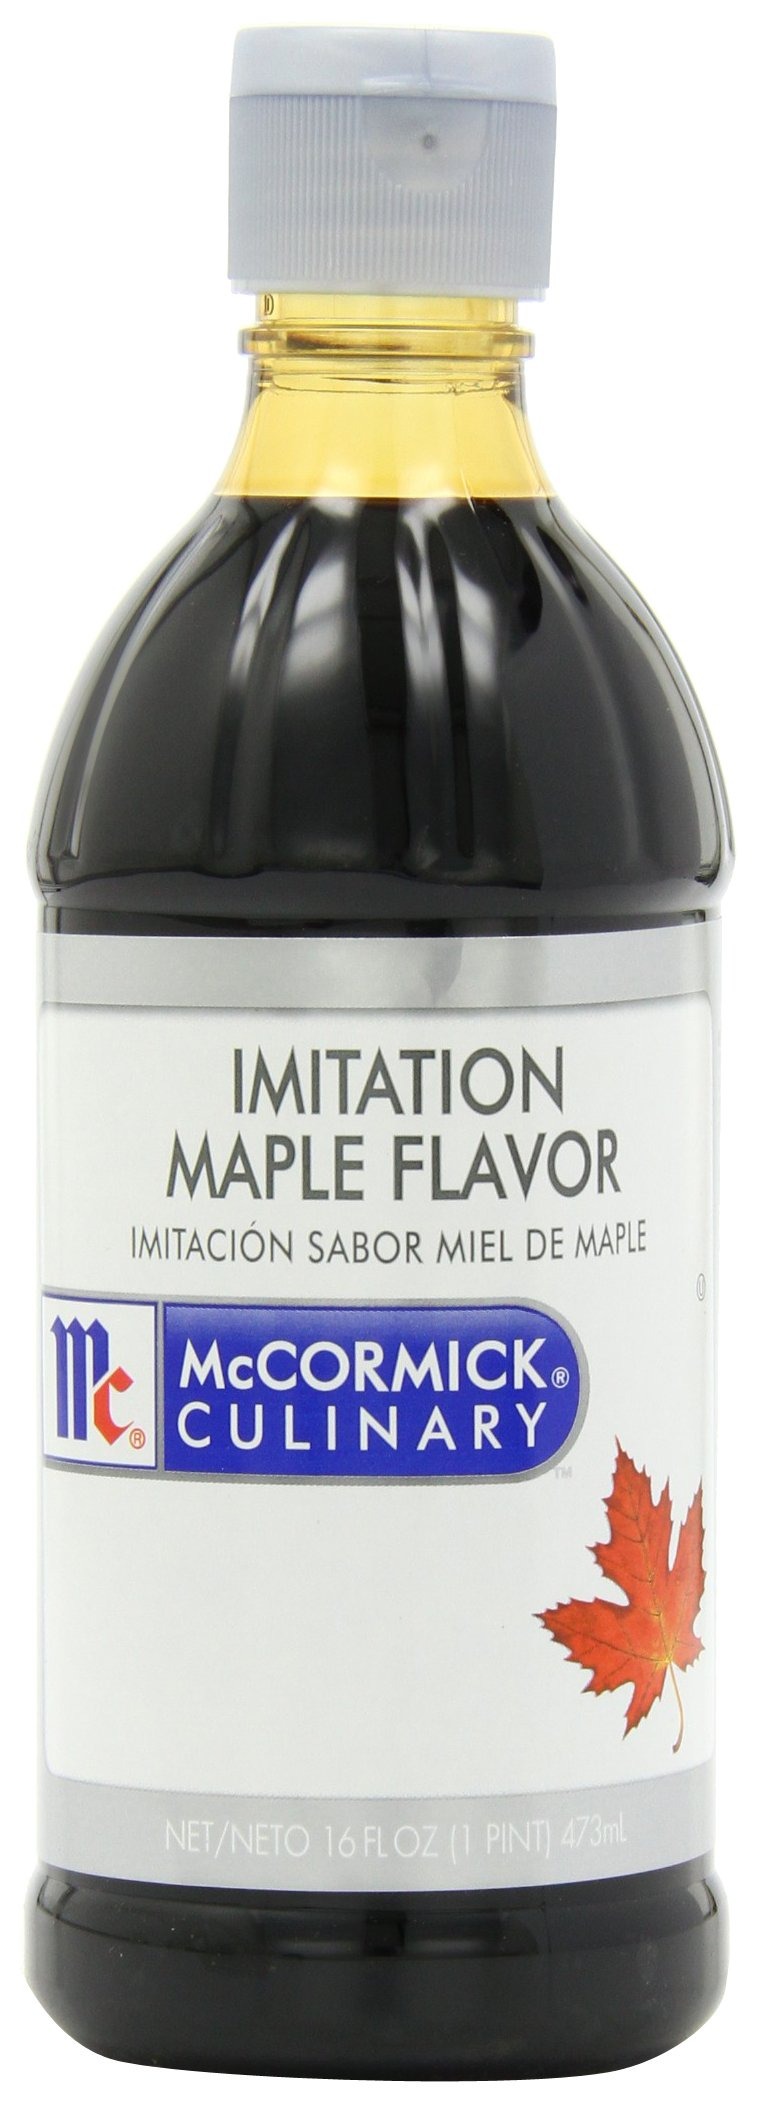
Item Name: McCormick Culinary Imitation Maple Flavor, 16 fl oz
Bullet Point 1: RICH MAPLE FLAVOR: McCormick Culinary Imitation Maple Flavoring adds rich maple notes to sweet confections such as flavored frostings, candies and baked goods like apple desserts, spice cookies and banana cake
Bullet Point 2: HIGH QUALITY BLEND: Made with 100% premium ingredients, maple flavoring extract adds a homespun touch to ordinary foods and is perfect for livening up your baking and cooking creations; contains natural and artificial flavors
Bullet Point 3: MADE FOR CHEFS: Comes in a 16-fluid-ounce bottle with an easy-pour spout to eliminate unnecessary mess in your eating outlet; great for bulk applications in your busy kitchen; imitation extracts perform well at high temperatures
Bullet Point 4: VERSATILE FLAVORING: Great in coffee, seasonal cocktails and other enhanced beverages; can be a substitute for vanilla extract in recipes such as fillings and cookie doughs; experiment with maple notes in your favorite recipes
Bullet Point 5: GLUTEN FREE: Maple extract is gluten-free and easy to keep on hand for any recipe calling for maple flavoring; adds a warm depth to various confections; ingredients are carefully sourced for consistent flavors and performance
Value: 16.0
Unit: Fl Oz

Price: 22.61